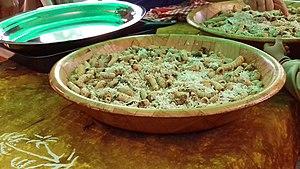
Vers de bancoule en train de dégorger dans du coco râpé. Photo prise lors de la fête du ver de bancoule à Farino, en Nouvelle-Calédonie (Province Sud), le 8 septembre 2019.
Le ver de Bancoule est la larve d'une espèce d'insectes coléoptères de la famille des Cerambycidae.
Aleurites moluccana est une espèce d'arbre tropicale de la famille des Euphorbiaceae originaire de différentes zones du Pacifique. Elle est parfois appelée « noyer des Moluques », « noyer de bancoule », « bancoule » ou « bancoulier ». À Tahiti, on l'appelle Ti'a'iri, Tutui, Tutui ma'ohi ou Tuitui.